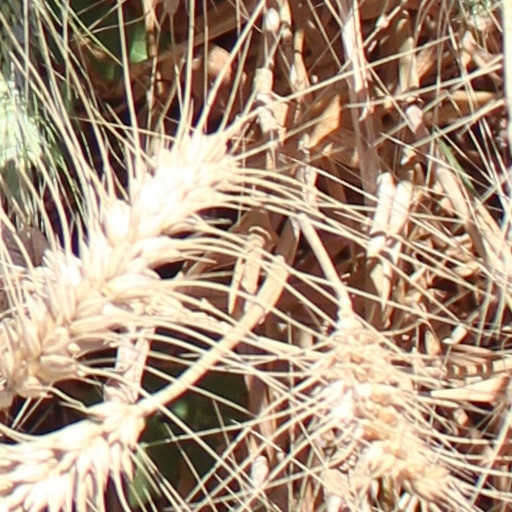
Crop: wheat